Describe the emotion expressed in this image:  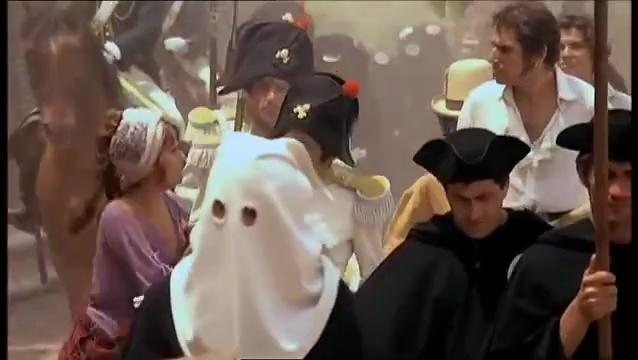
This person displays Suffering, valence and arousal with high intensity.